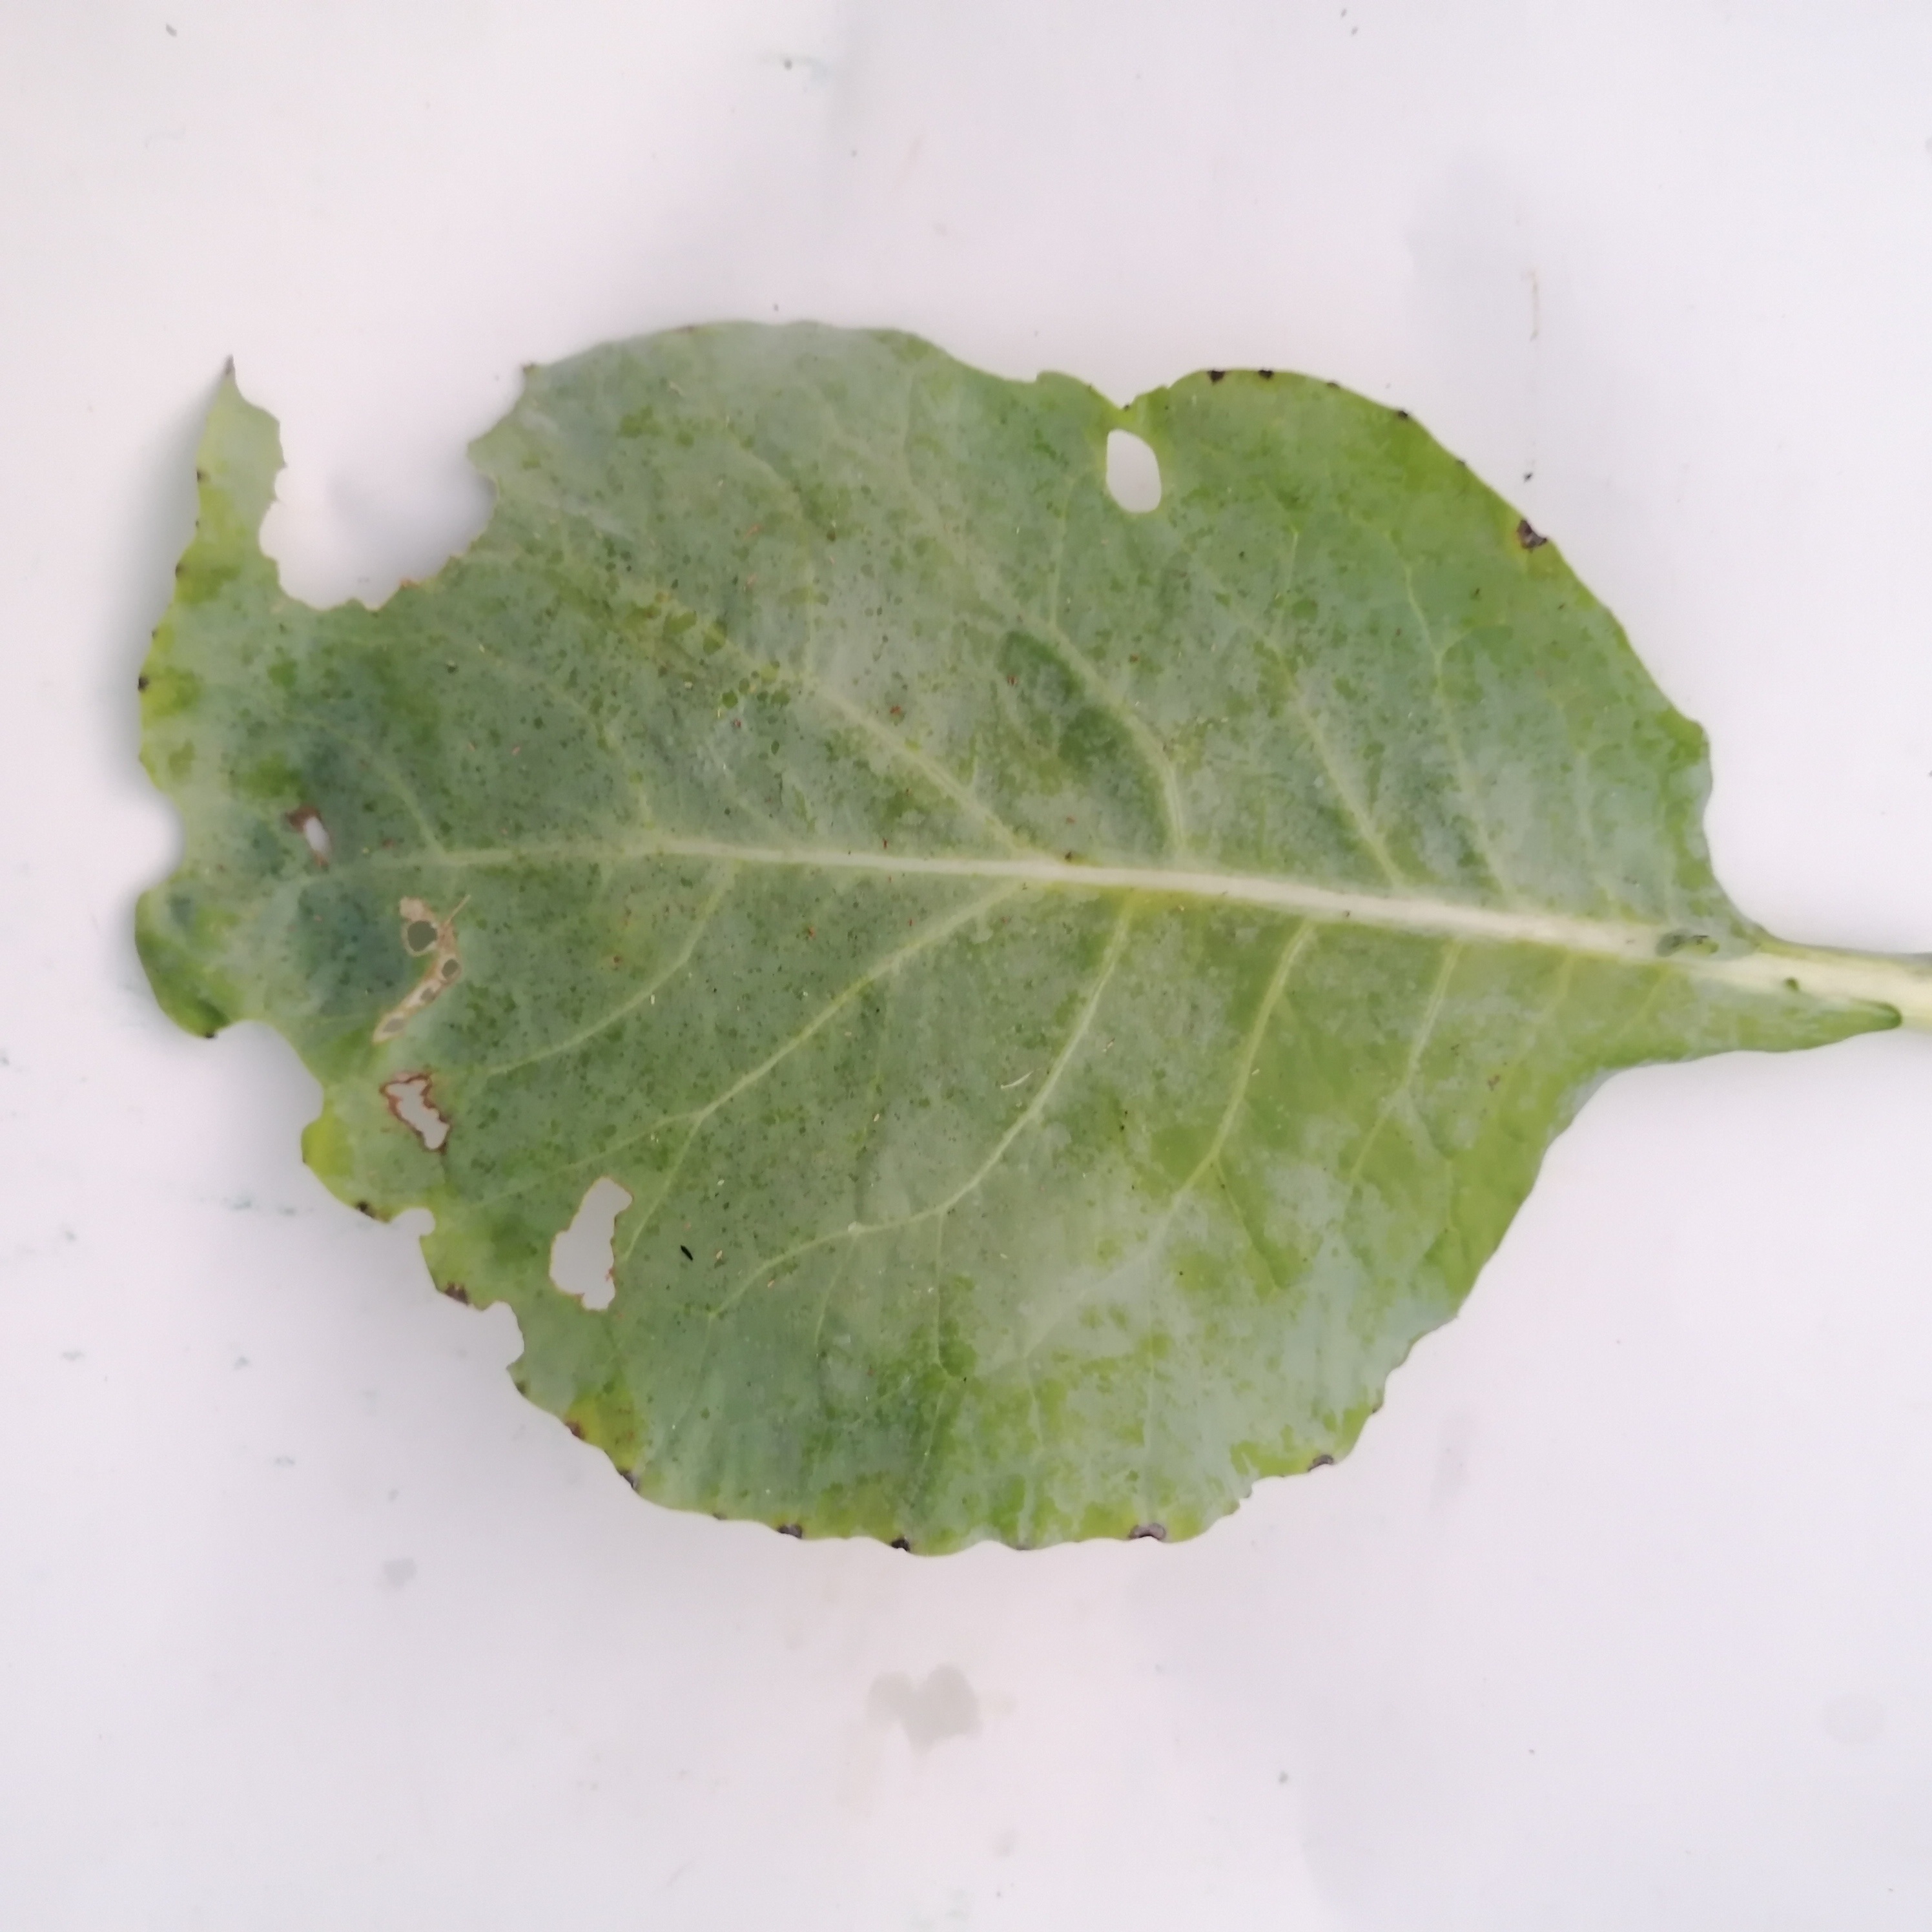
Label: Insect Hole